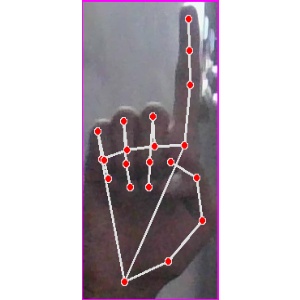
अक्षर: क